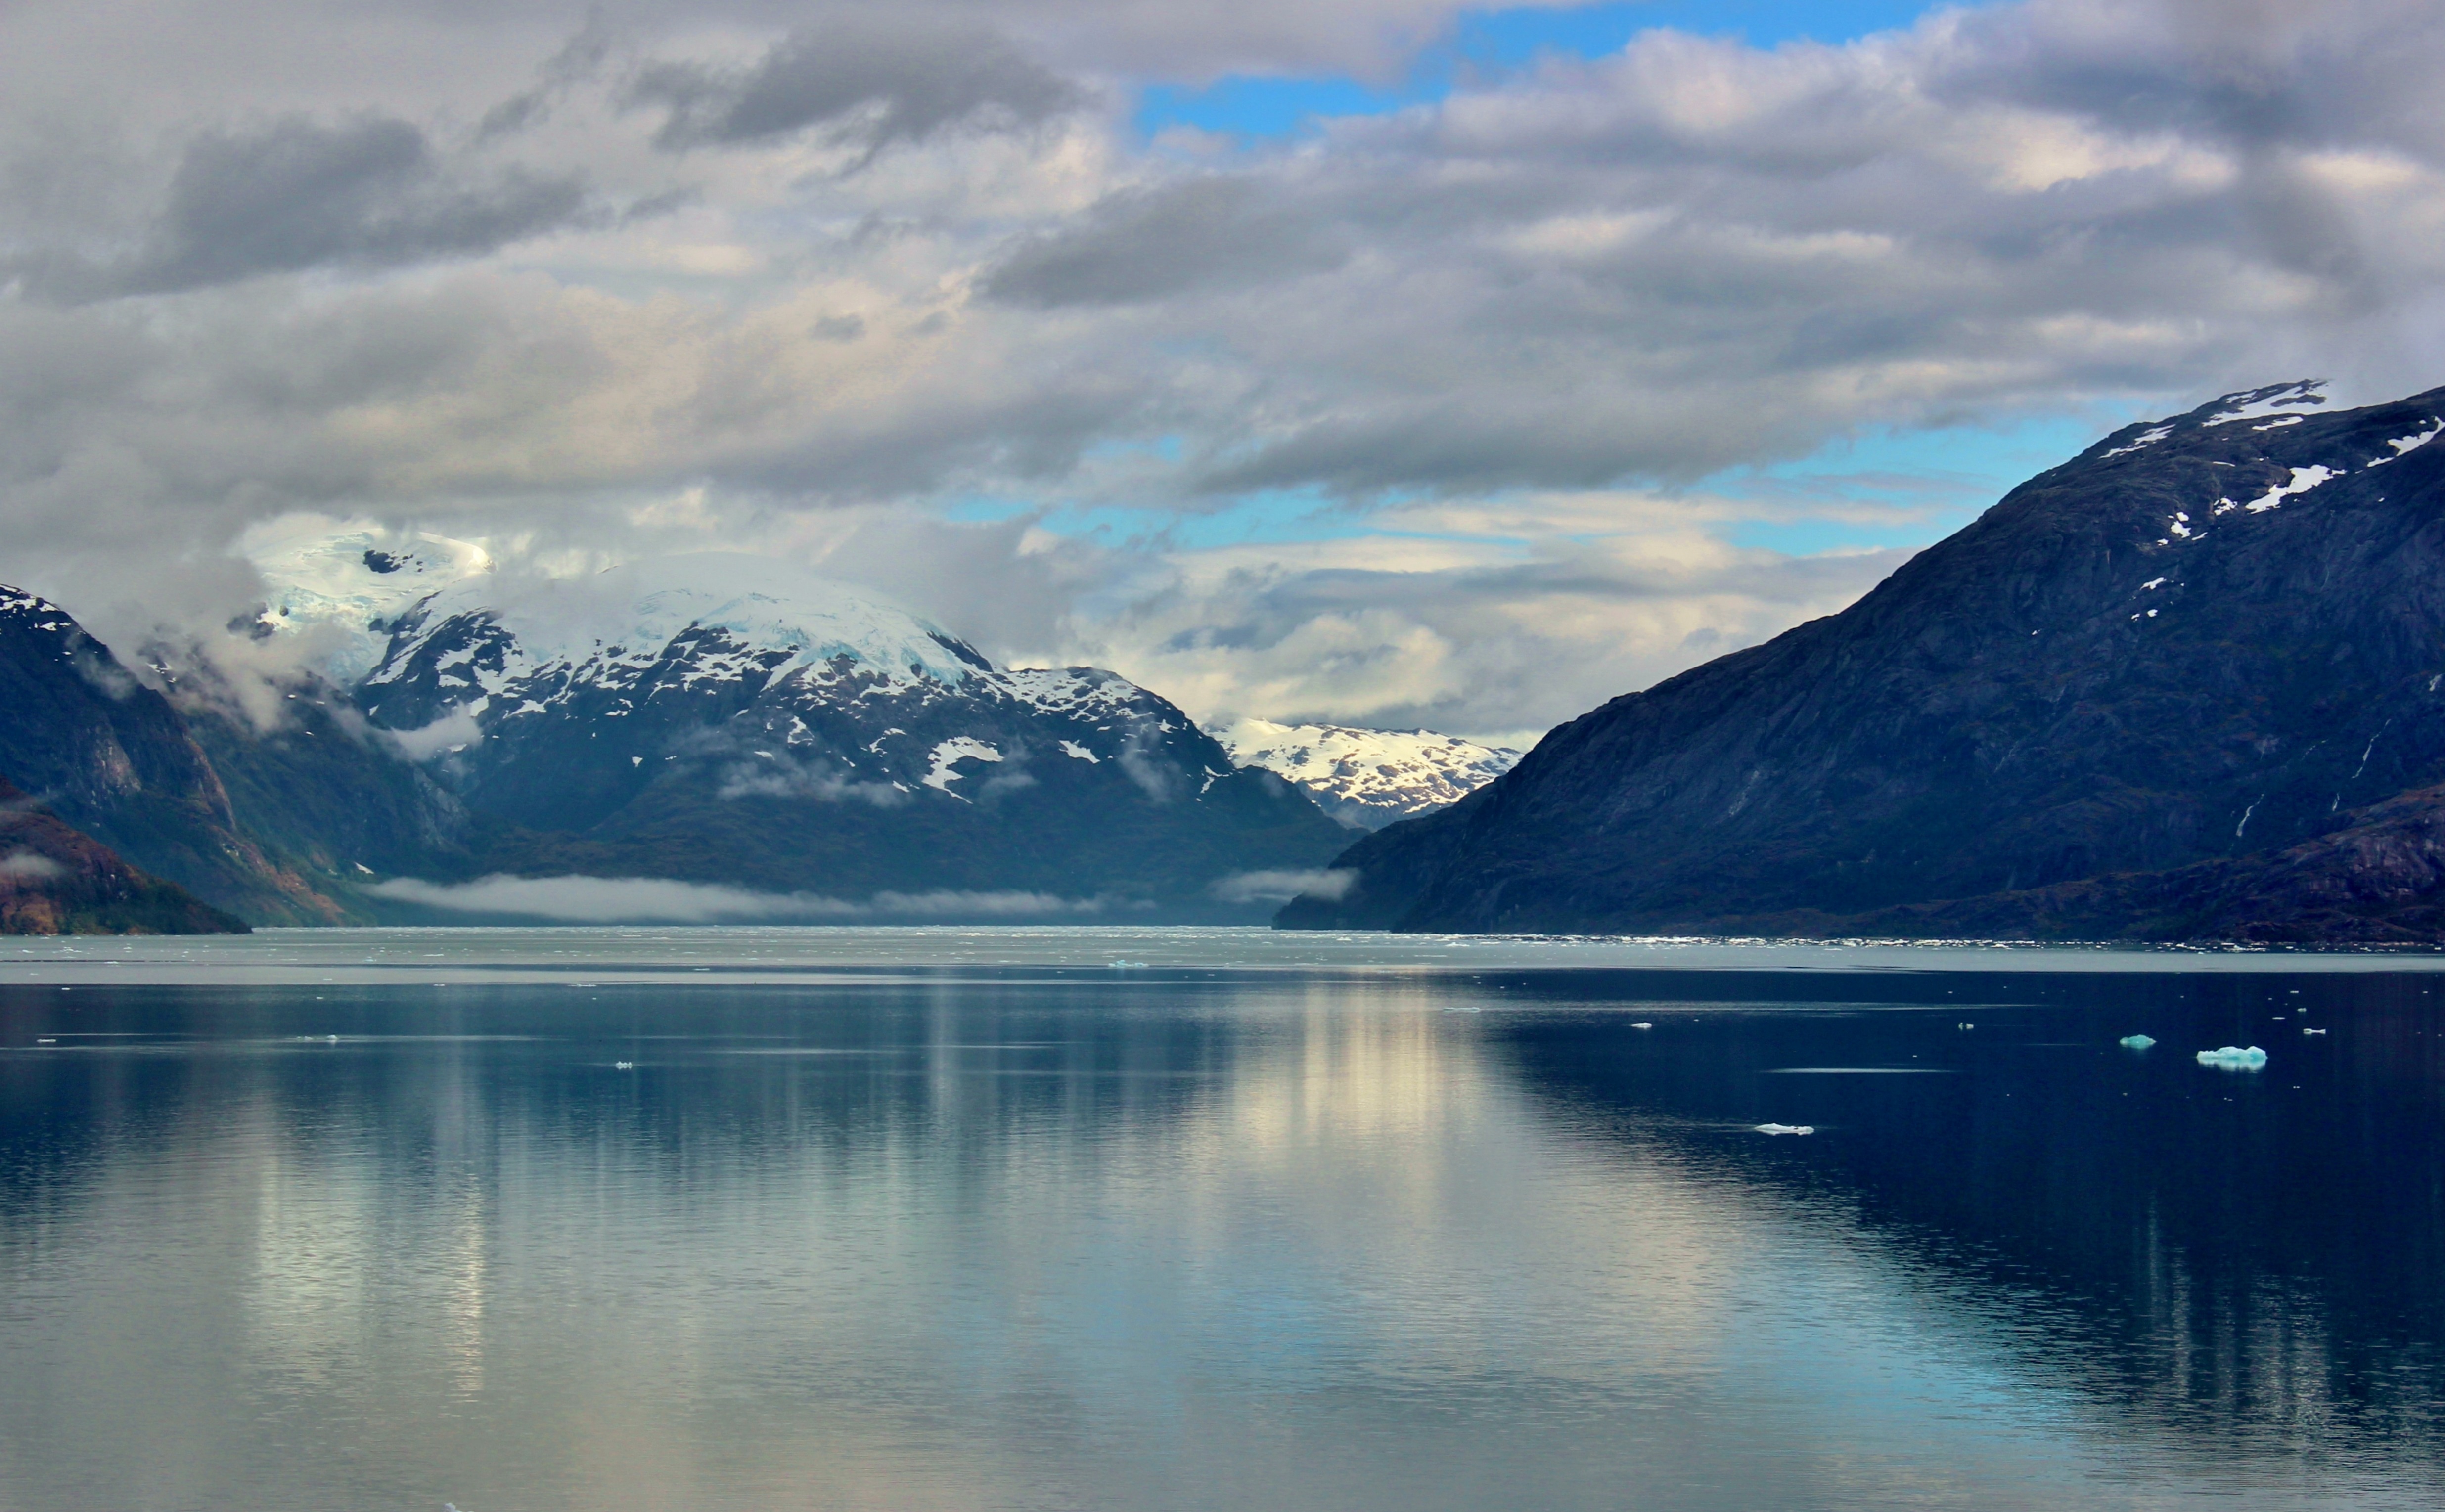
landscape, sea, water, nature, ocean, mountain, snow, cold, winter, cloud, morning, lake, dawn, atmosphere, mountain range, ice, reflection, scenic, glacier, fjord, reservoir, highland, clouds, earth, alps, antarctica, loch, landform, geographical feature, atmospheric phenomenon, mountainous landforms, glacial landform, frigid, floating chunks, icecaps